Railway Bridge, Kaunas

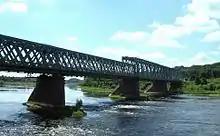
Railway Bridge

Railway Bridge in Kaunas crosses Nemunas river to connect Central Kaunas and lower Freda of Aleksotas district. Because of its green paint, it is often called "Green". Construction of the bridge started in 1859 and ended in 1862. The usage of the bridge started on the 4 February 1862. Together with central Kaunas Railway Station and Kaunas Railway Tunnel, it forms an important Kaunas railway hub in Lithuania. However, during World War I parts of the bridge were destroyed, but soon afterwards were rebuilt as well as the standard gauge was laid by Germans during World War I. Paul von Hindenburg was among the guests who participated in the opening ceremony of the reconstructed bridge. During World War II, the bridge was blown up several times, but was rebuilt later. Kaunas Railway Bridge was included into the Registry of Immovable Cultural Heritage Sites of the Republic of Lithuania in 1996.